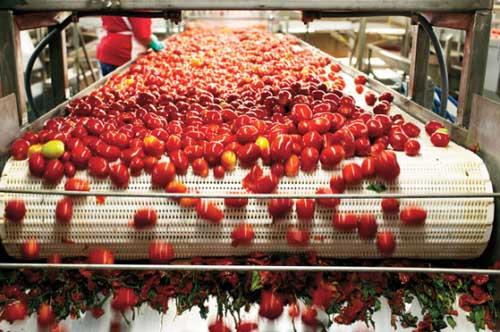
Kiasi kikubwa cha nyanya nyekundu, zikichakatwa kwenye mkanda wa kusafirisha. Nyanya hizo zinaonekana zikisafirishwa na wakati huo huo zikipangwa, huku baadhi zikianguka chini kupitia matundu ya mkanda. Hii inaashiria mchakato wa viwandani, wa kusafisha au kupanga nyanya baada ya kuvunwa. Nyuma kuna mfanyakazi anayeonekana akisimamia shughuli hiyo.